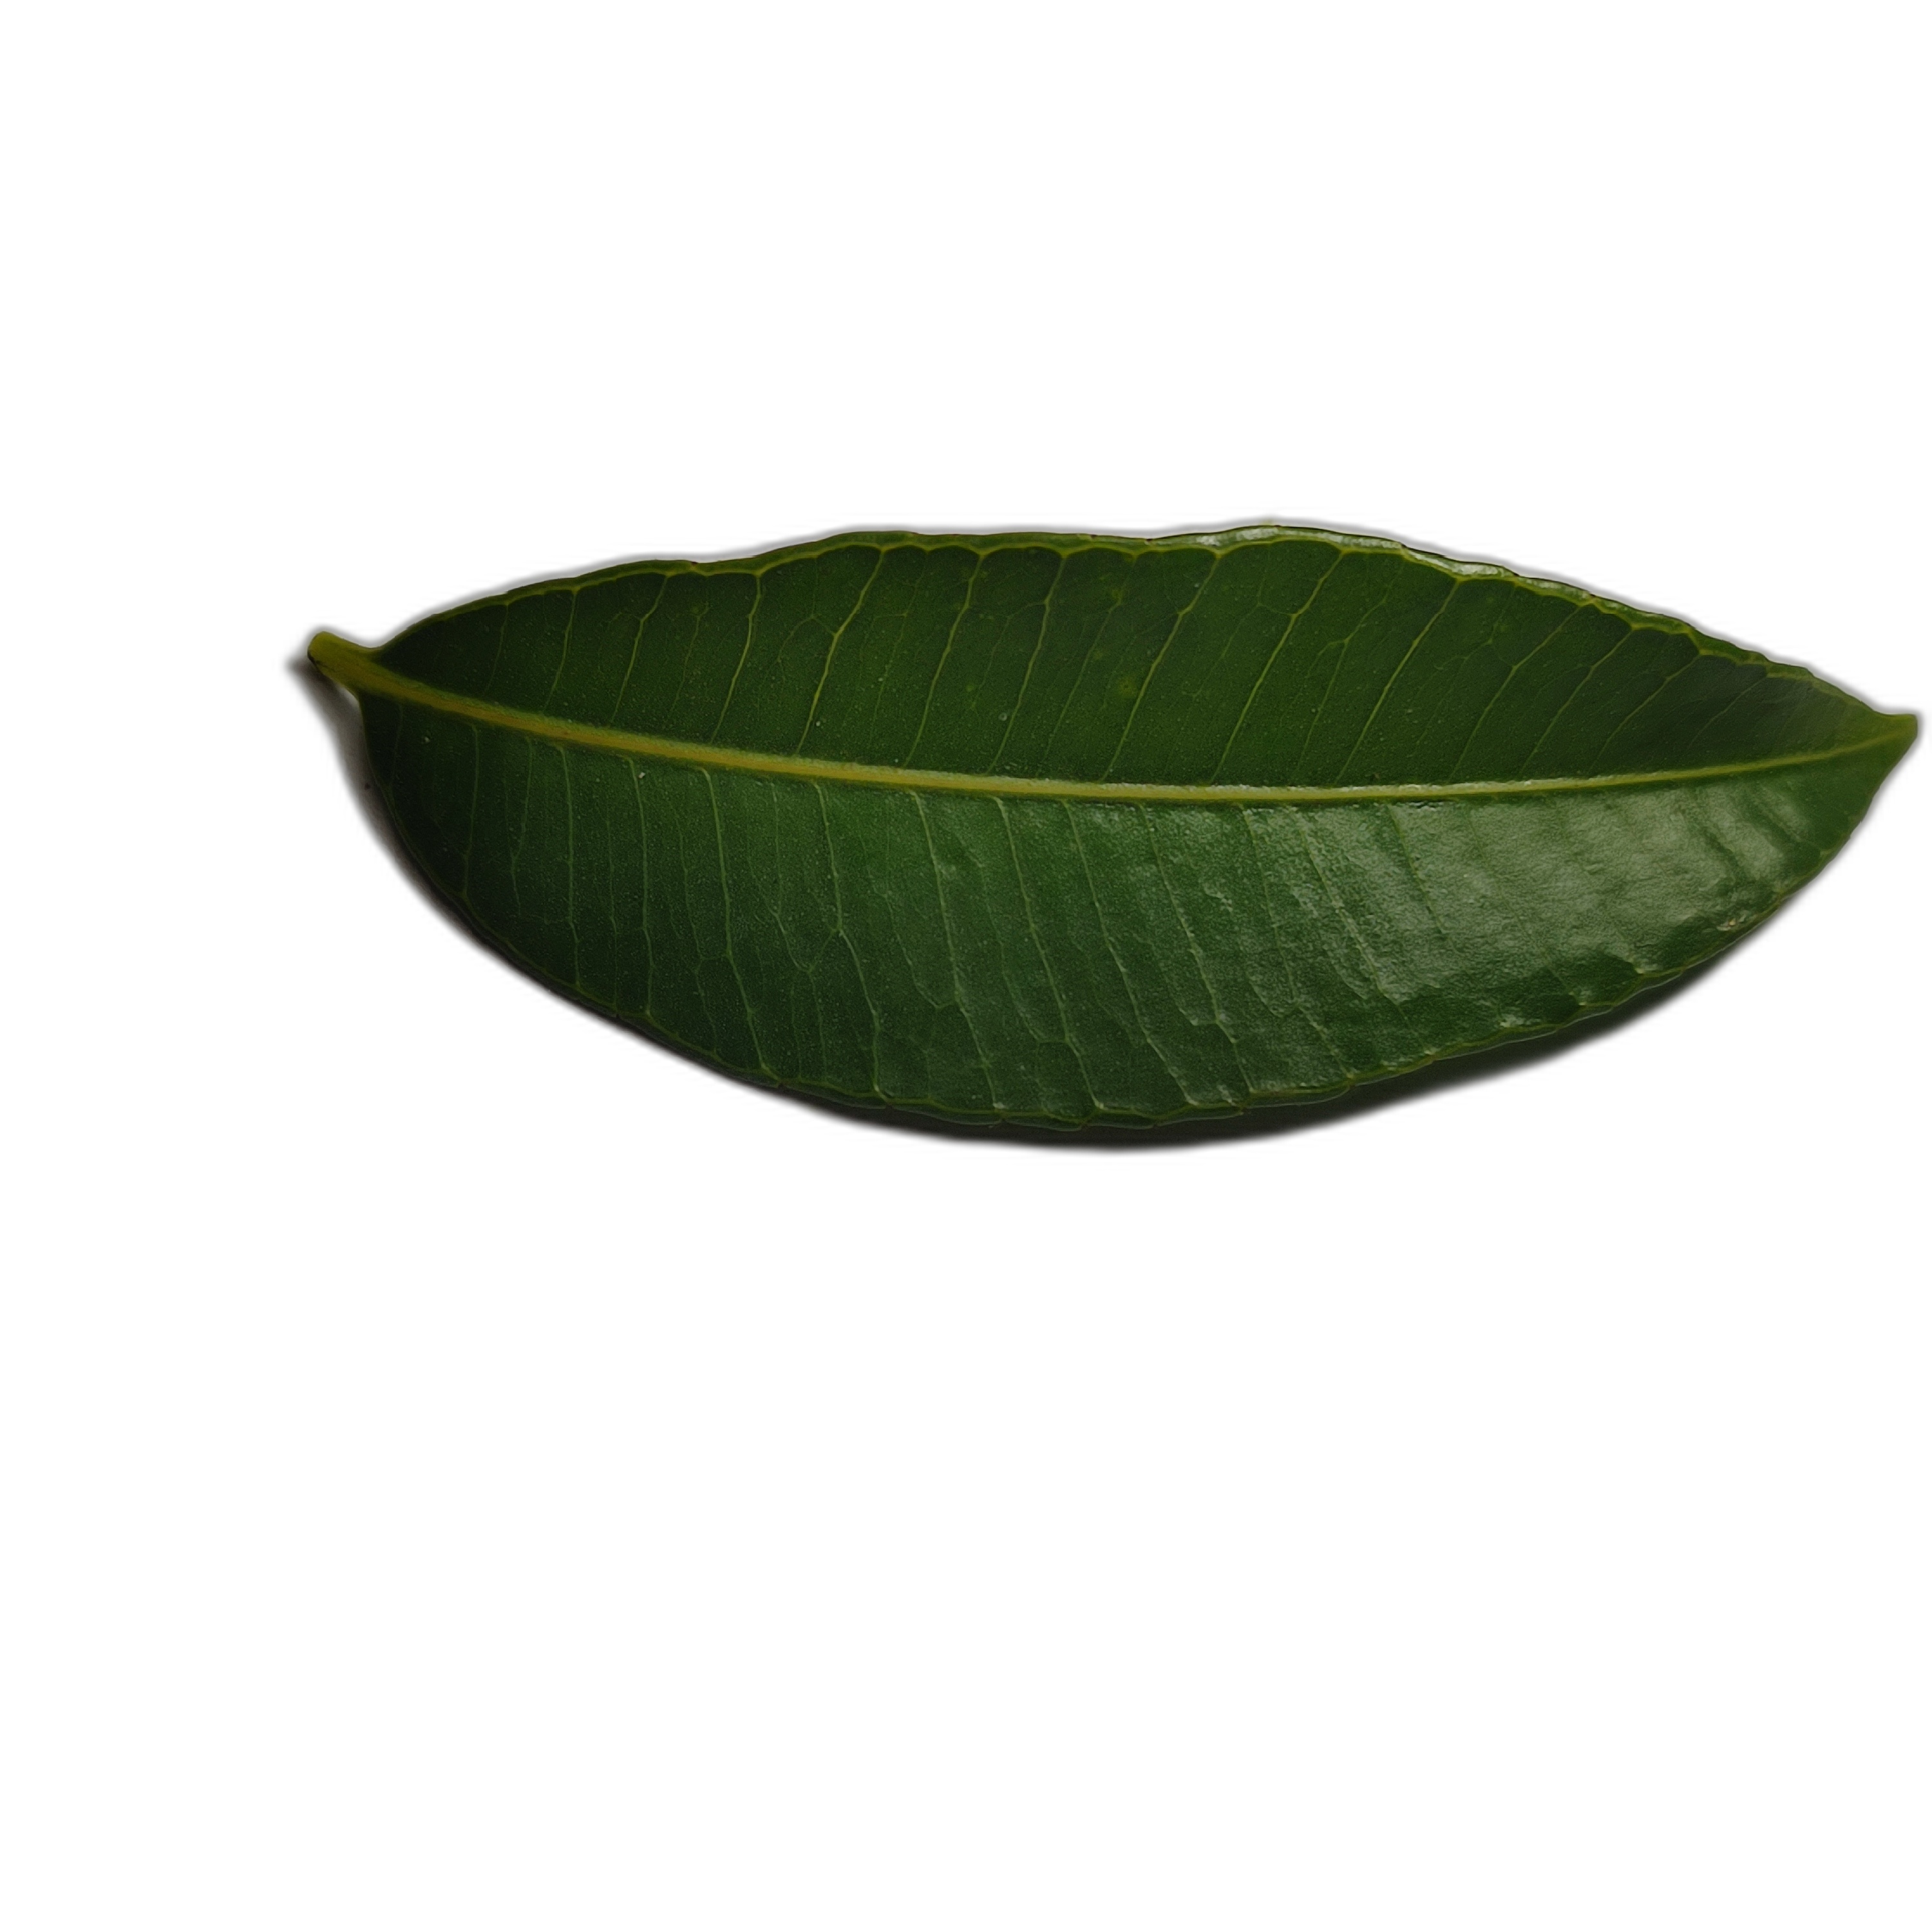
Label: healthy